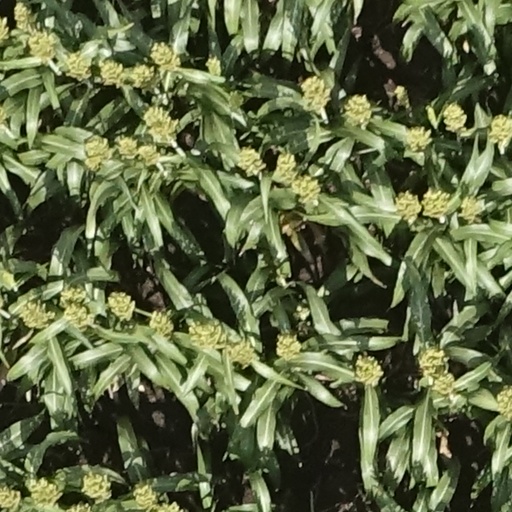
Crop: sorghum